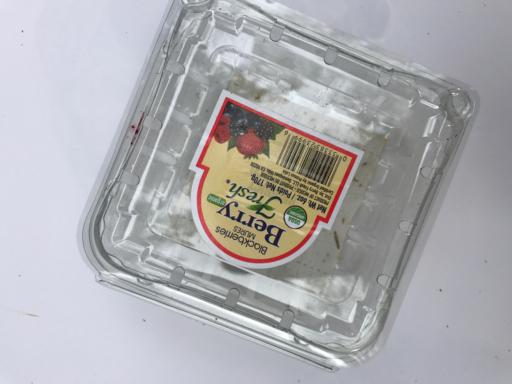
Waste category: plastic